Soprano trombone

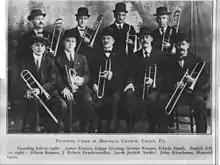
Trombone Choir of the Moravian Church in Emaus, Pennsylvania, c. 1900. Two in the front row are holding soprano trombones.

The soprano trombone was used in German-speaking countries to play the treble part in chorales, and this tradition survives in the trombone choirs of Moravian Church music. Outside of this, there is little evidence of the instrument being employed in musical ensembles or written works since the 18th century. This may have been because the, who were trained to play all instruments, found fast and high (soprano) passages easier to play on the cornett.